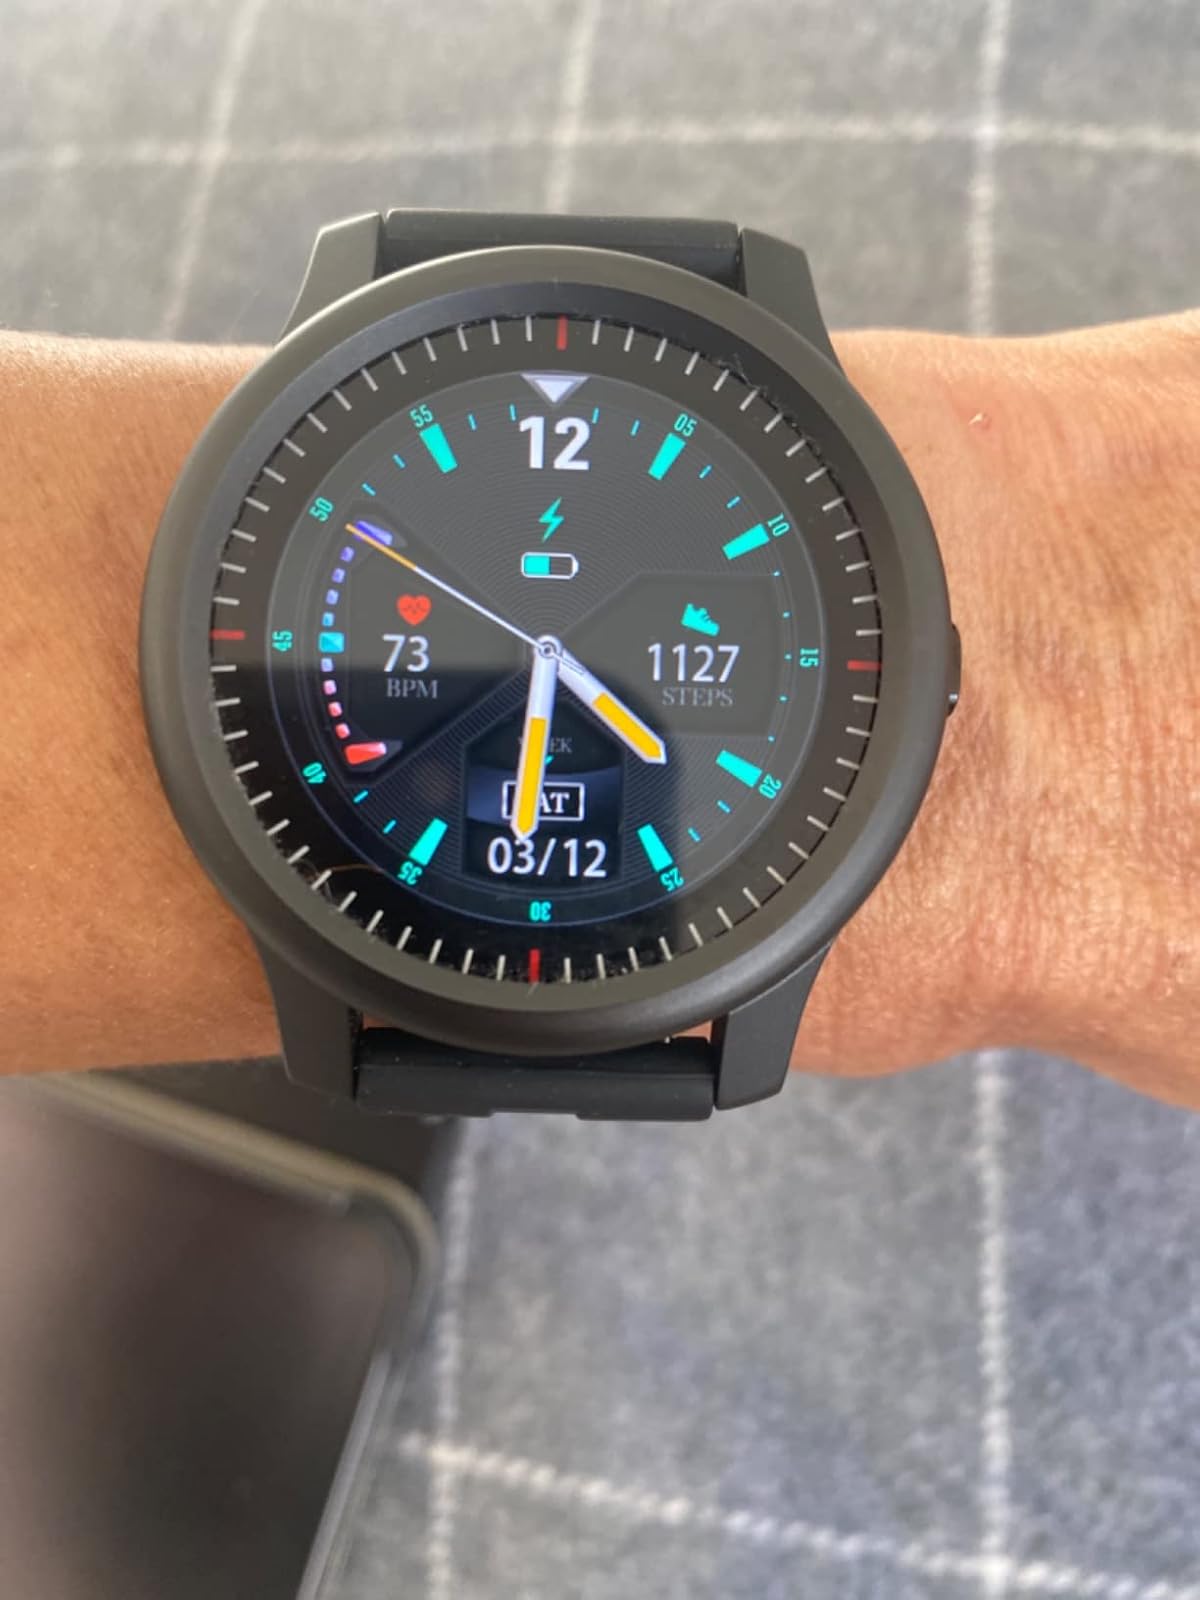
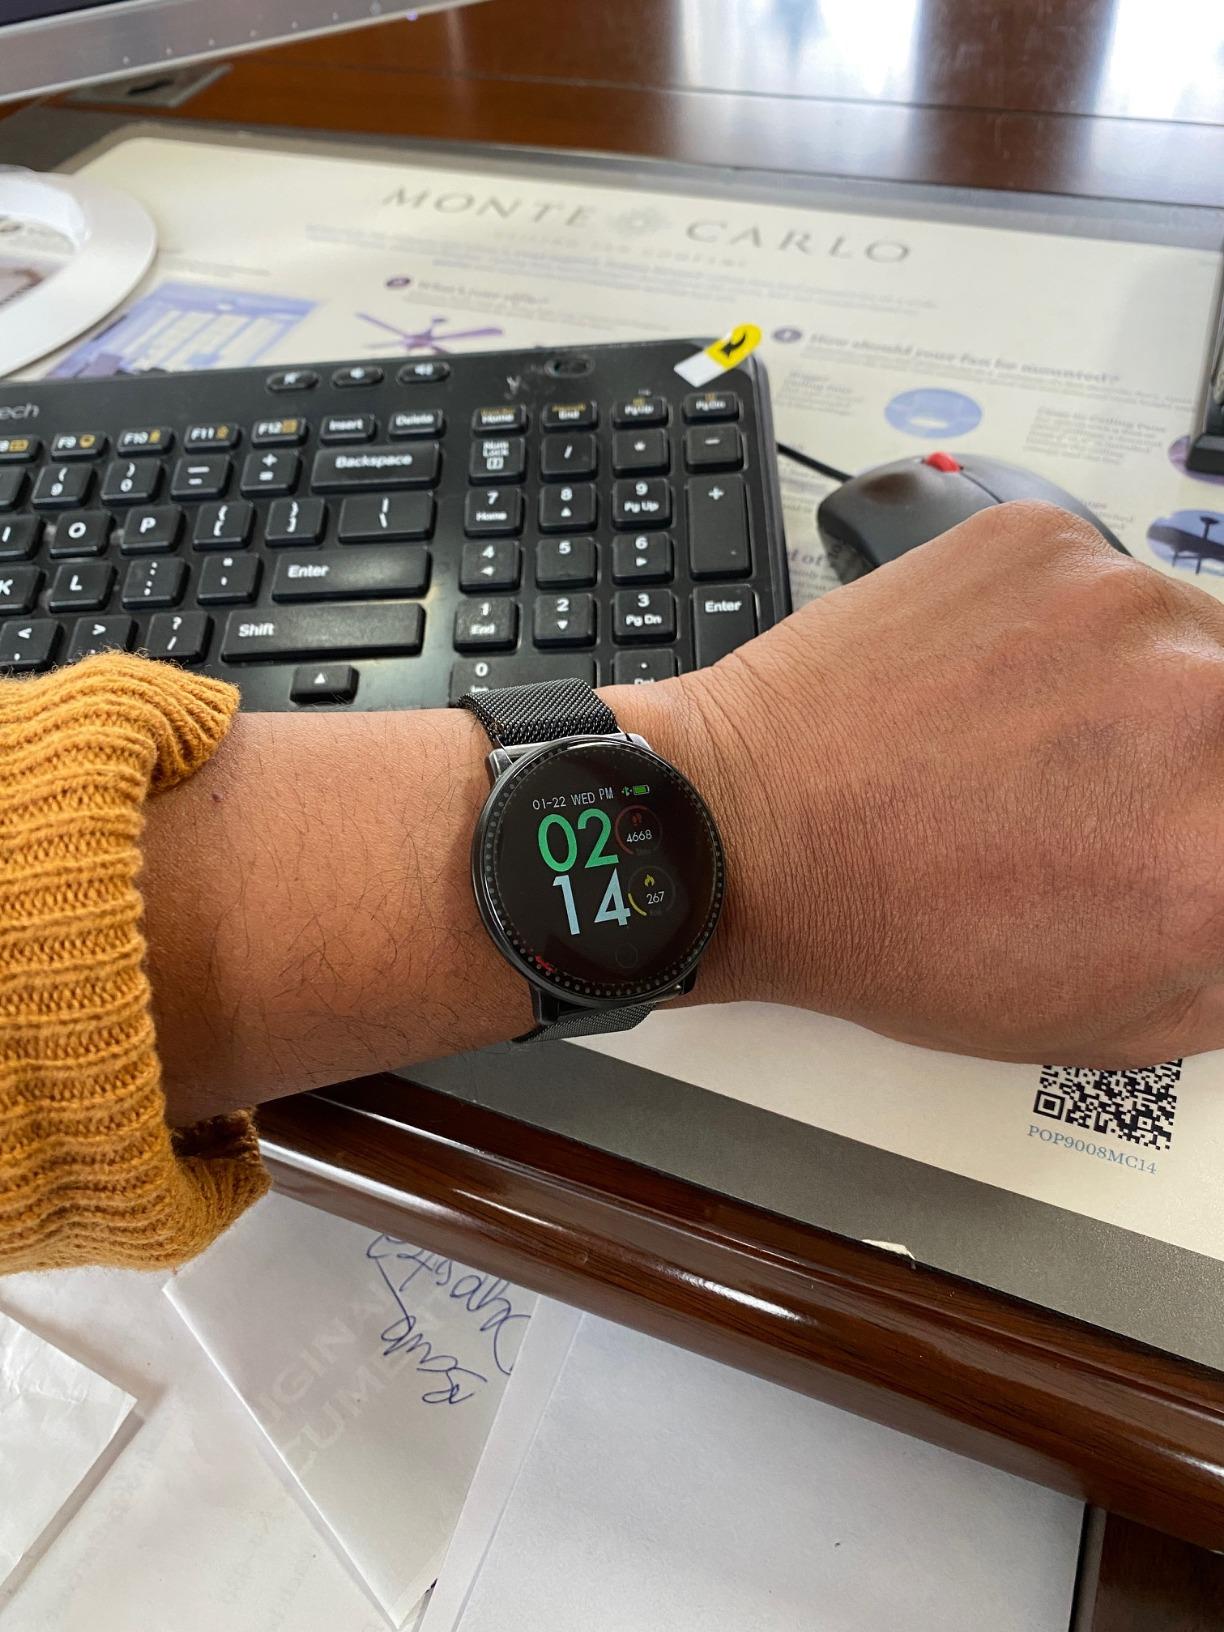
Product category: smartwatch
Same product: no